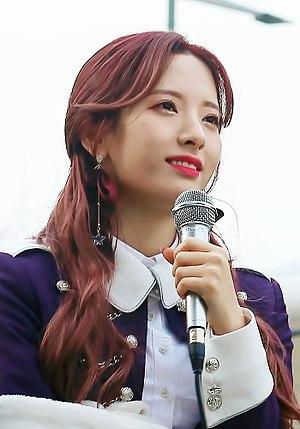
Kim Ji-yeon, plus connue sous le nom de scène Bona, est une actrice et chanteuse sud-coréenne. Elle fait partie du girls band Cosmic Girls. Elle a fait ses débuts d'actrice dans le drama Hit the Top en 2017, et obtient par la suite le rôle principal du drama Girls' Generation 1979 la même année.